Battle of Bamberg

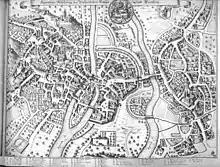
Bamberg in 1648

The Battle of Bamberg took place on 9 March 1632 during the Thirty Years' War. The army of the Catholic League led by Count Tilly surprised and routed the Swedes led by Gustav Horn and captured the city.